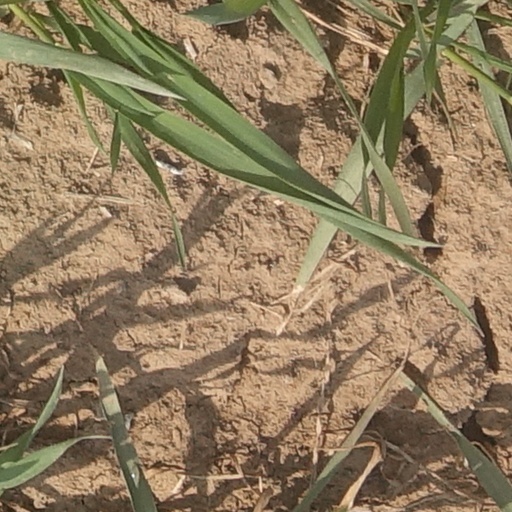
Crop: wheat